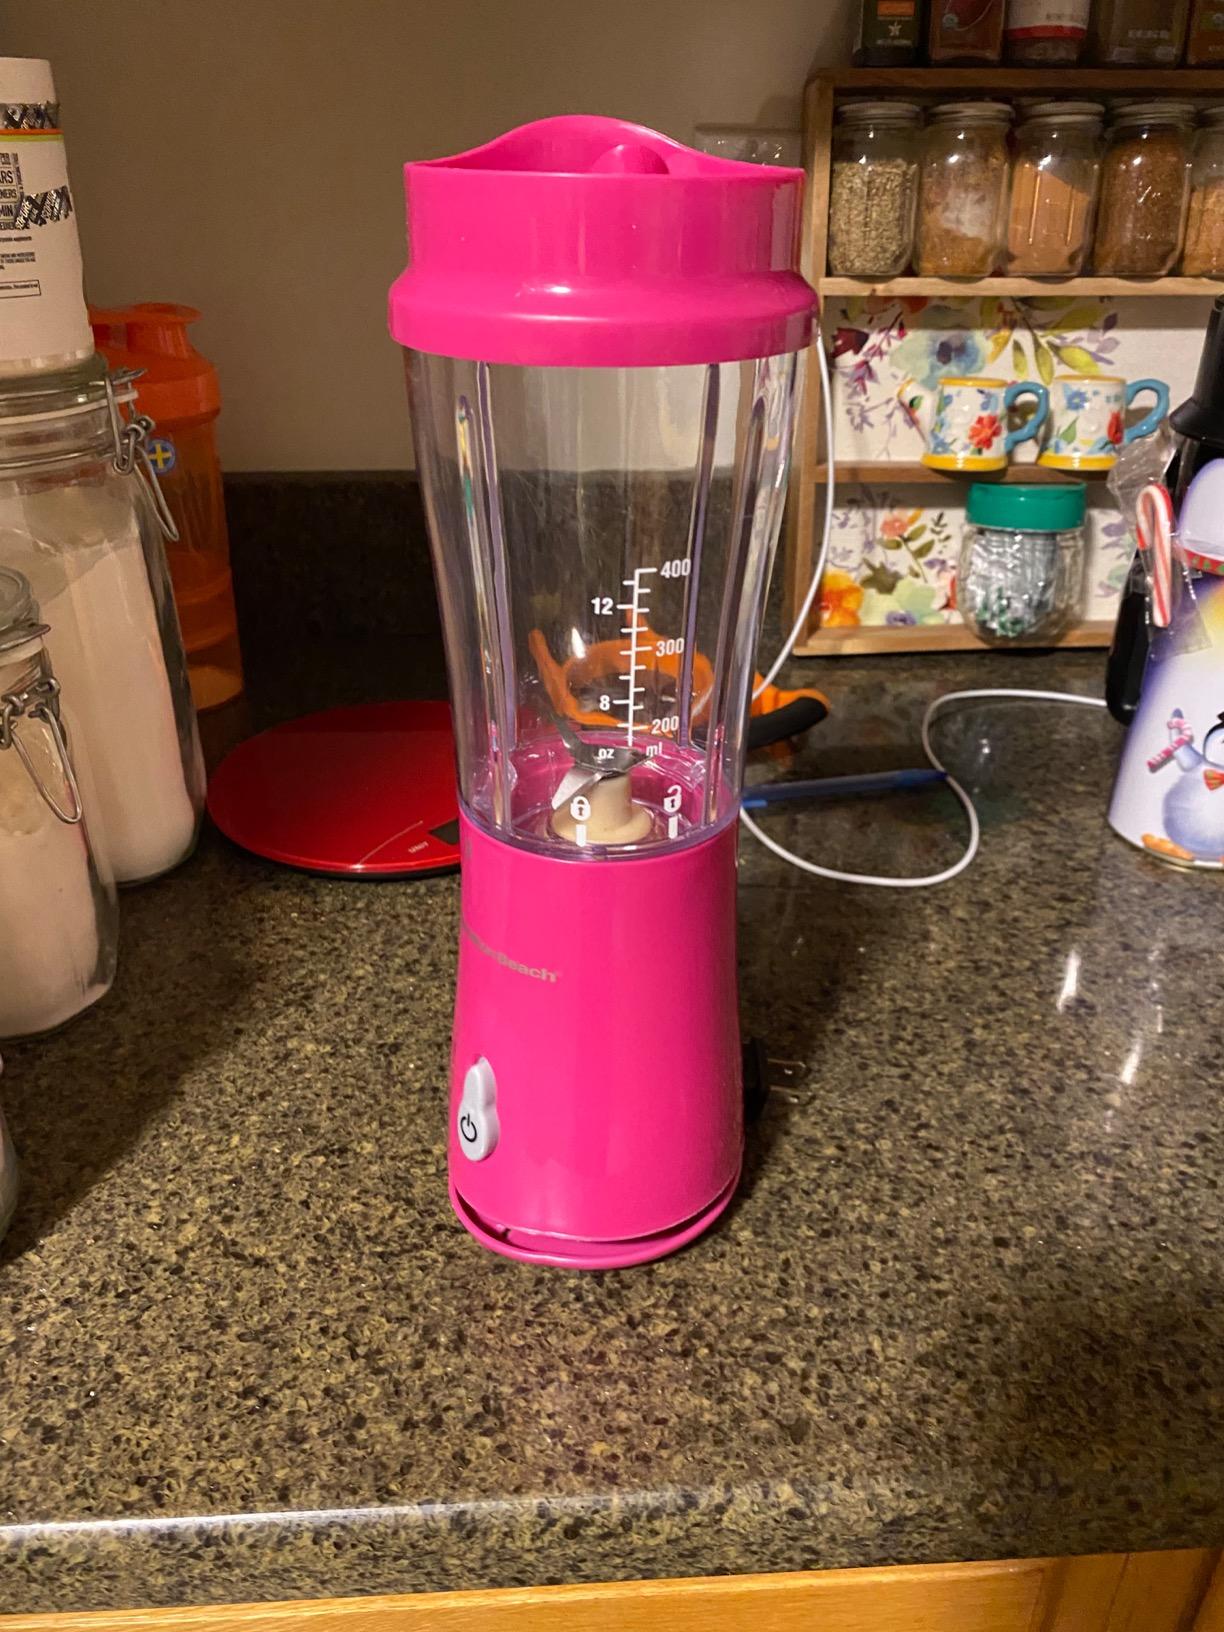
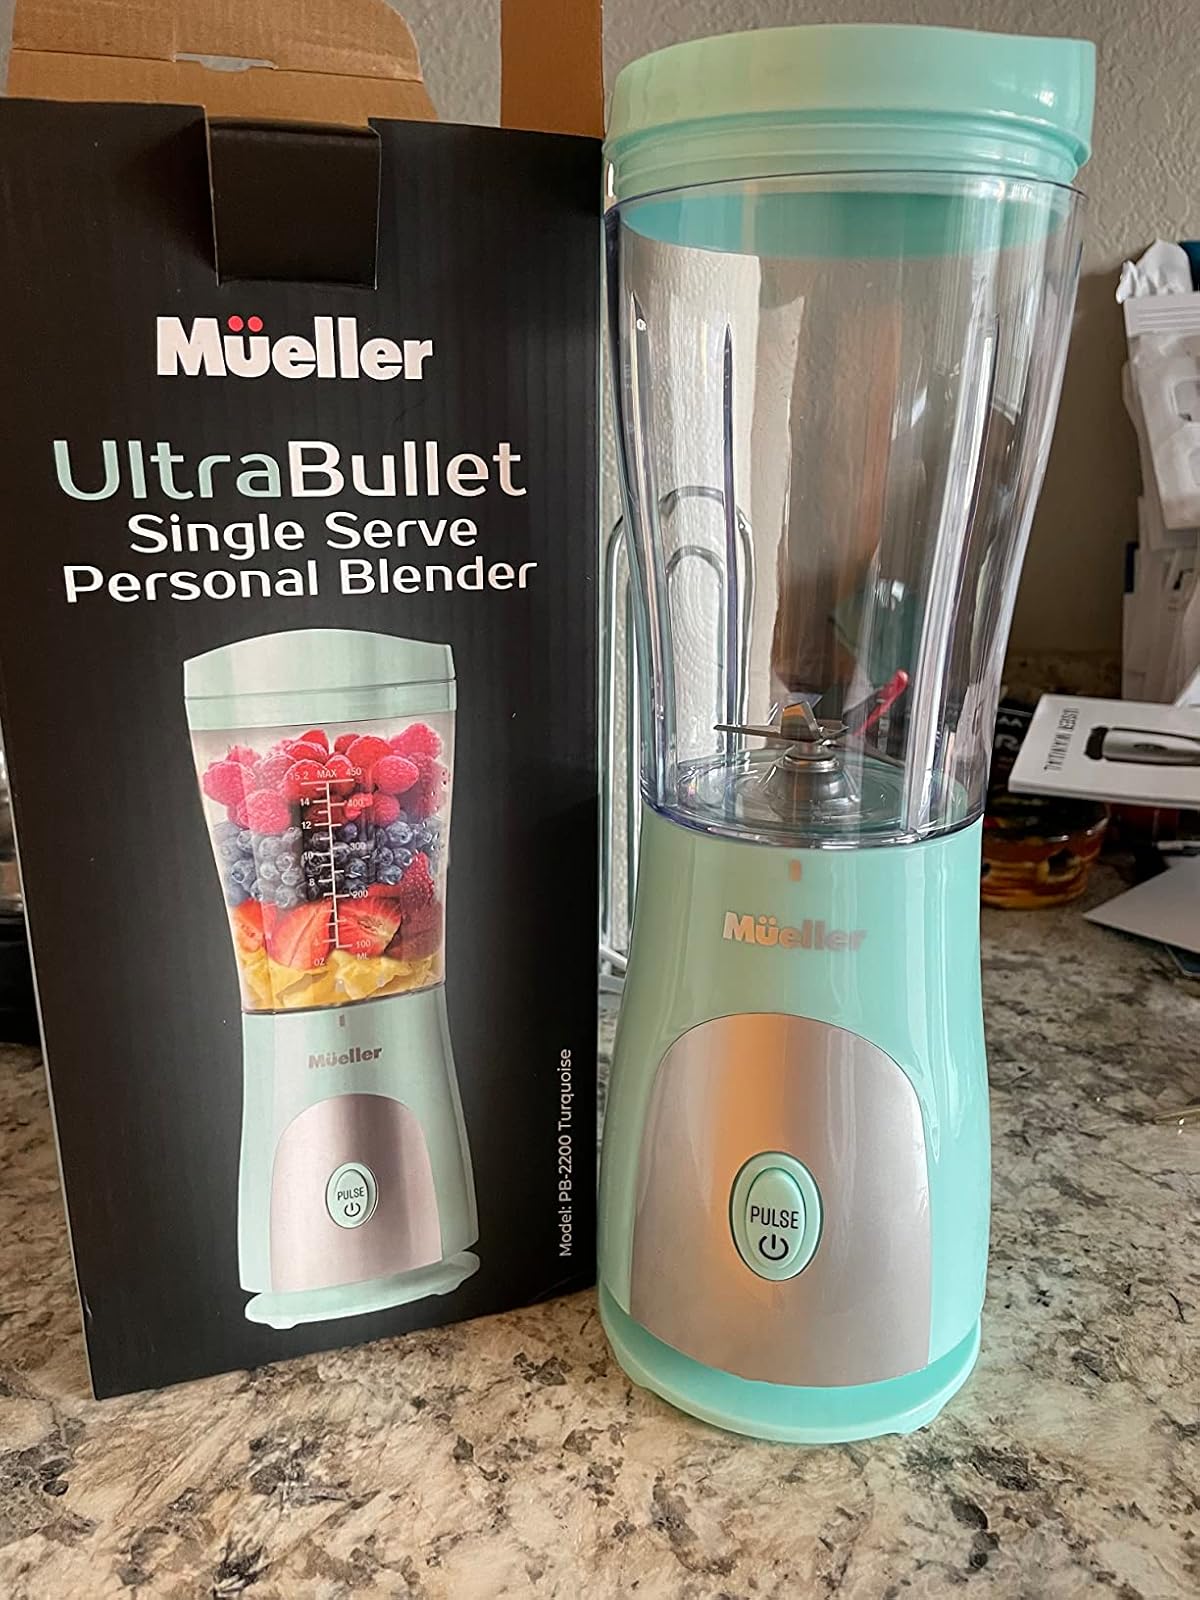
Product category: items_blender
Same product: no